Division of Calare

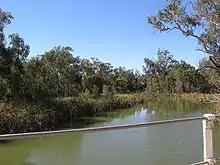
The Lachlan River, the Aboriginal name of which is the division's namesake

The division was first contested at the 1906 election; created to replace the abolished Division of Canobolas, and is named for the local Aboriginal name for the Lachlan River, which runs through the western part of the division. The Aboriginal name is pronounced Kal-"ah"-ree, but the pronunciation Kul-"air" is established for the division.